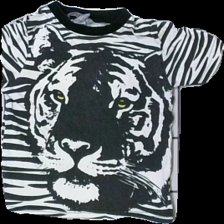
View: front
Type: T-shirt
Category: Children
Brand: H&M
Colors: White, Black, Yellow
Material: 100% bomull
Pattern: Animal print
Cut: C-collar
Size: 98
Season: All
Damage: luddig
Damage location: middle center
Damage 2: luddig
Damage 2 location: bottom center
Damage 3: luddig
Damage 3 location: middle center
Price range: <50
Recommended usage: Export
Description: T-shirt med tryck